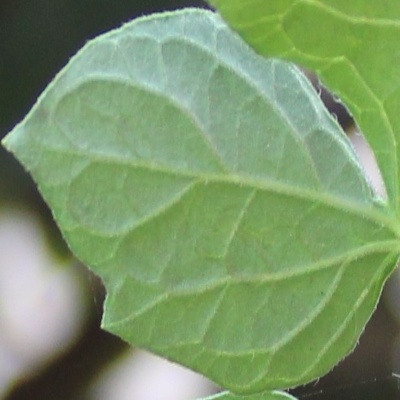
Crop: Tomato
Condition: healthy